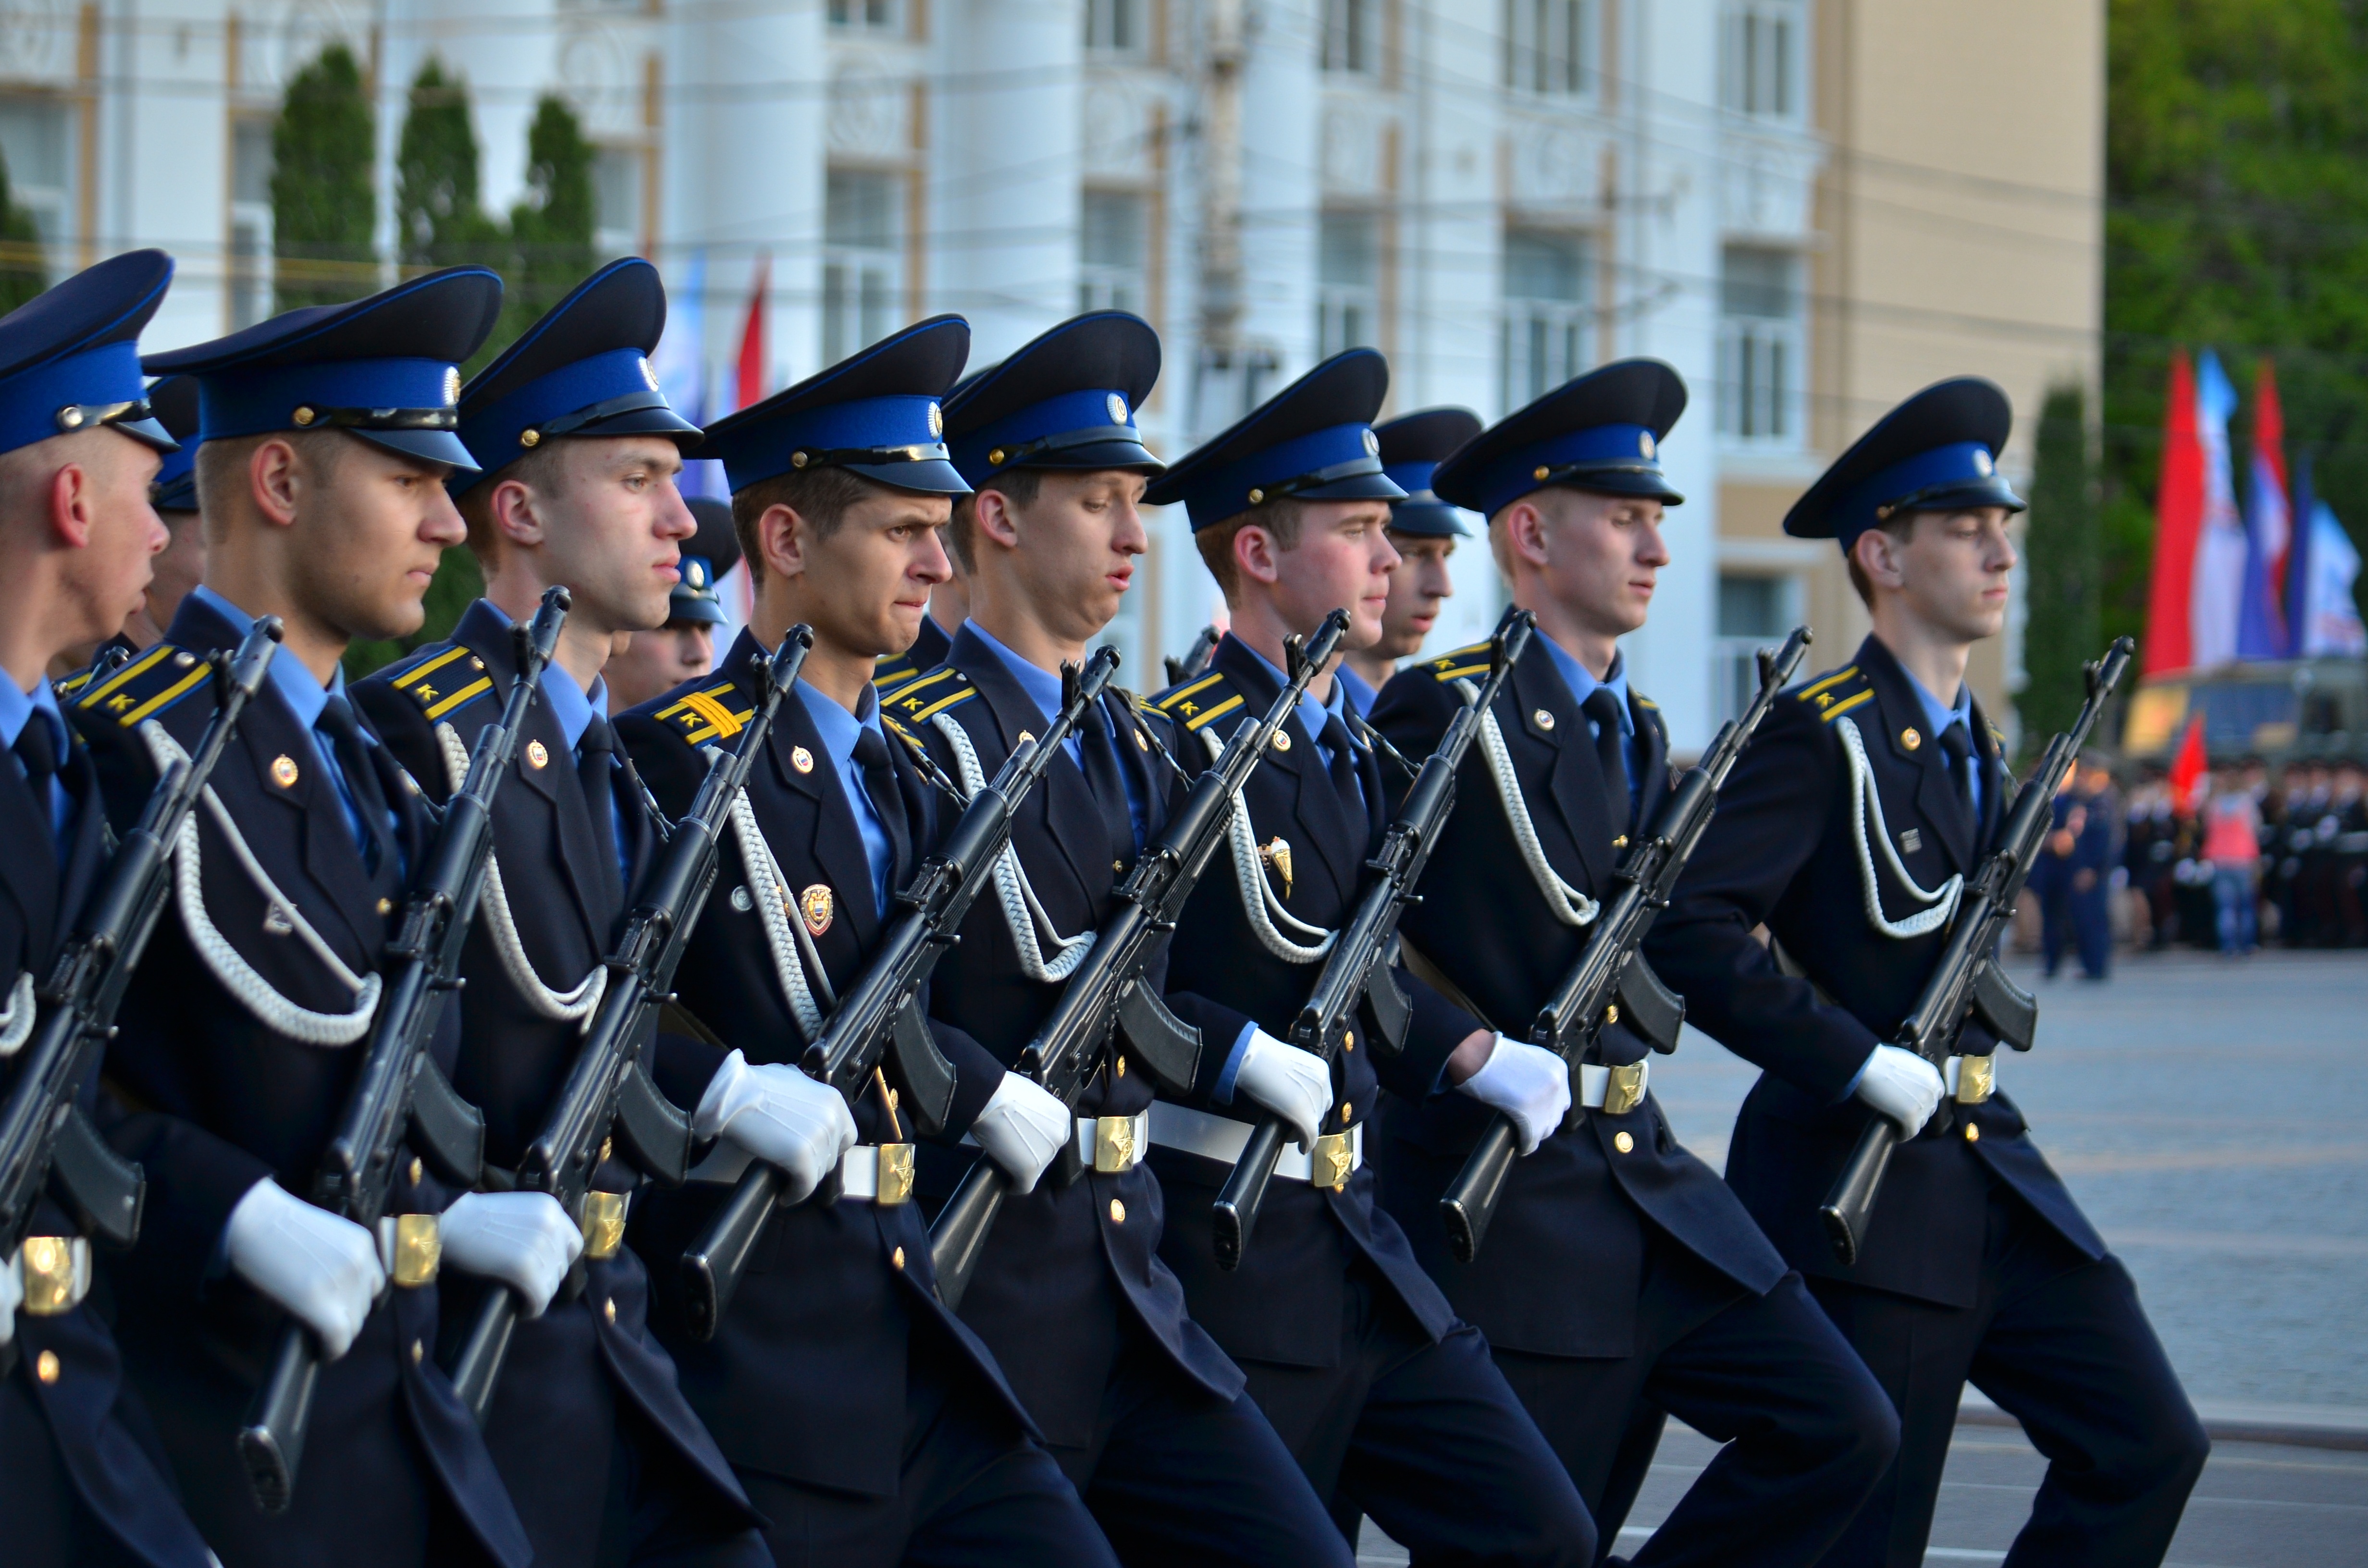
person, military, holiday, profession, parade, russia, graduation, victory, soviet, marching, may 9, military parade, the second world war, police officer, 9ma, military uniform, ribbon of saint george, military officer, military person, academic dress